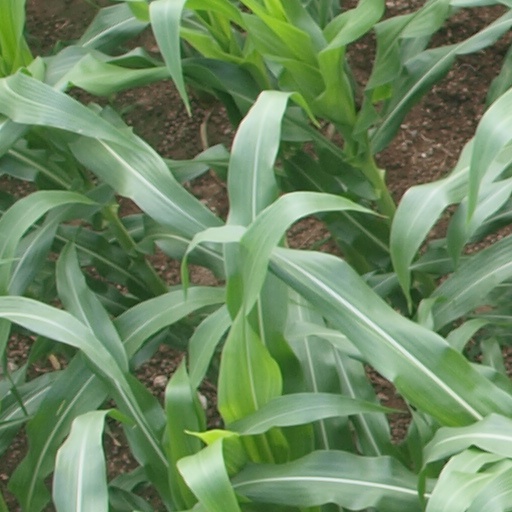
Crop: maize; corn